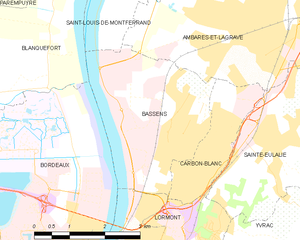
Bassens est une commune du Sud-Ouest de la France, située dans le département de la Gironde en région Nouvelle-Aquitaine.